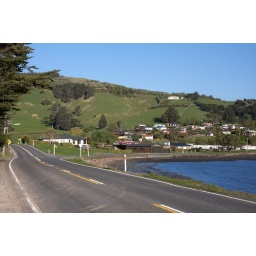
I couldn't get over how green everything was from the trees to the grass, all so vibrant.